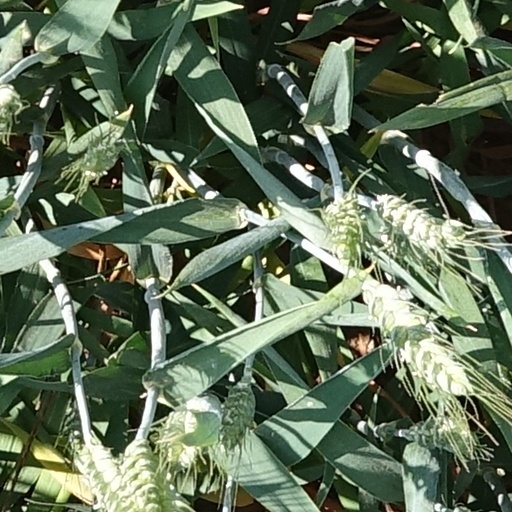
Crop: wheat